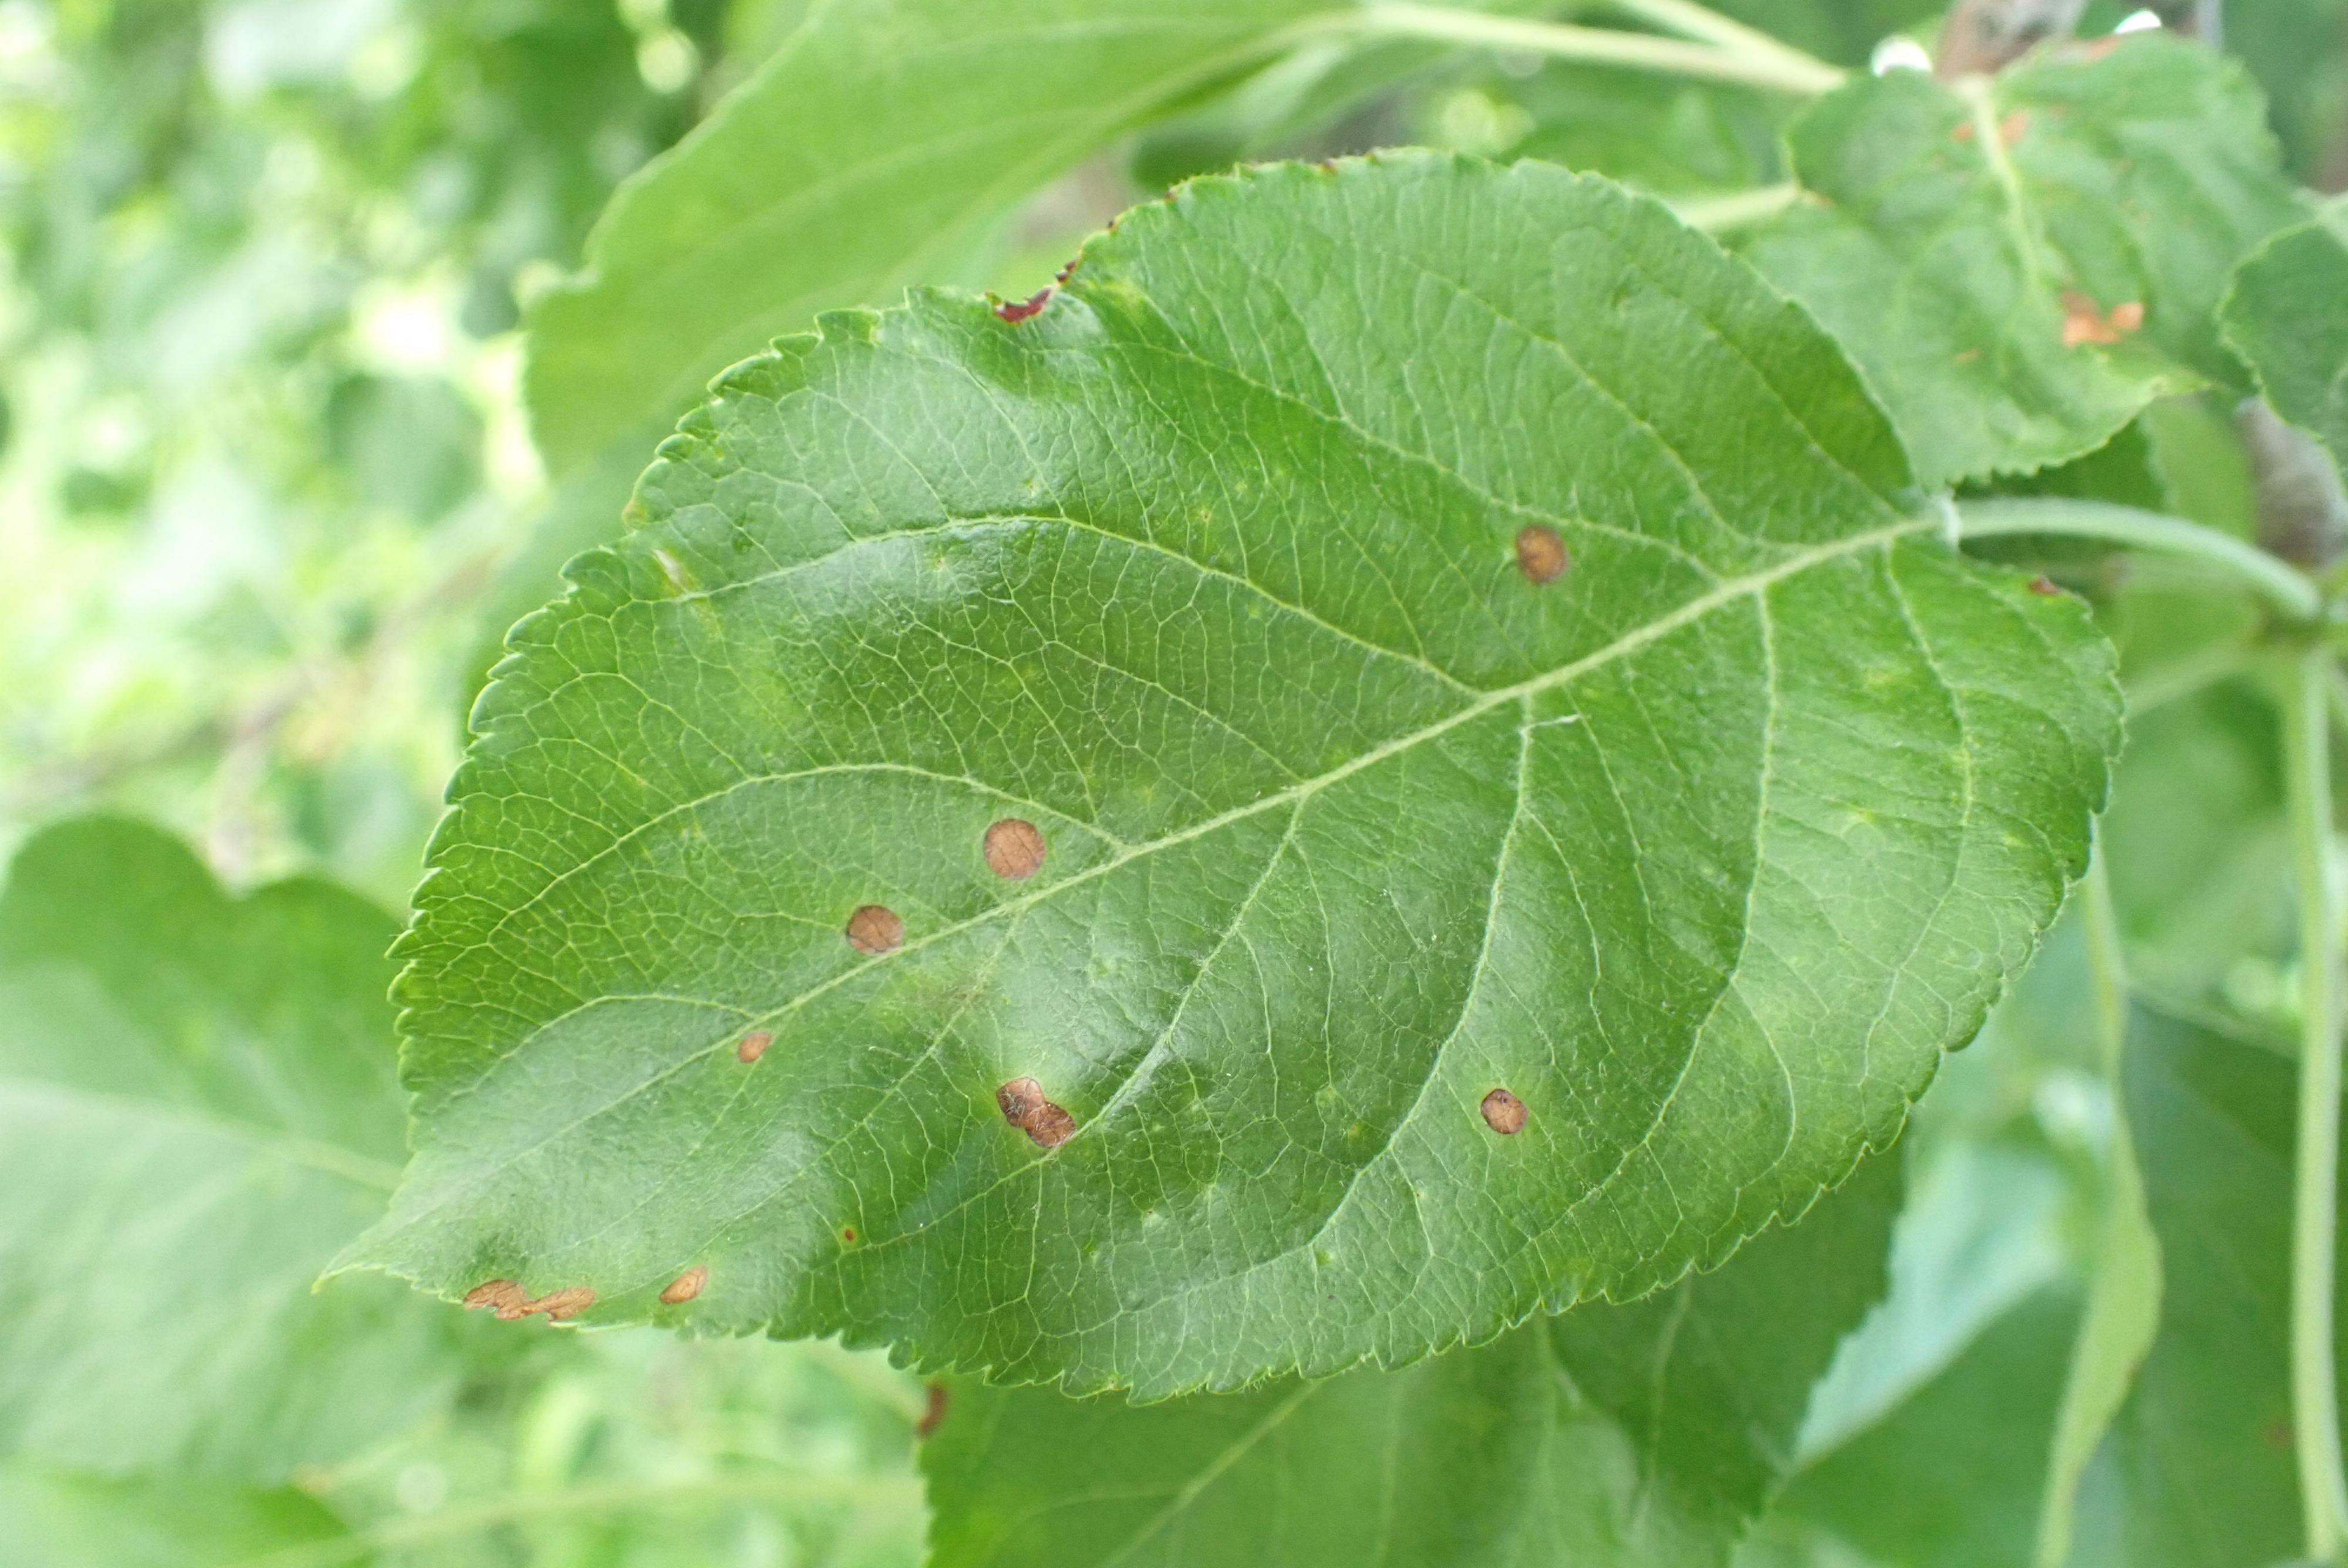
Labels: frog_eye_leaf_spot